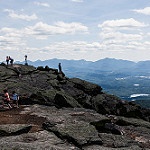
Label: mountain